Off the Hook (TV series)

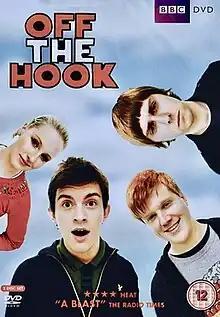
DVD Cover

Off the Hook is a British sitcom about a group of freshers at university. It was first broadcast on BBC Three and BBC HD between 10 September and 22 October 2009. The show's cast includes Jonathan Bailey, who plays the protagonist together with Danny Morgan, James Buckley, Joanna Cassidy and Georgia King.